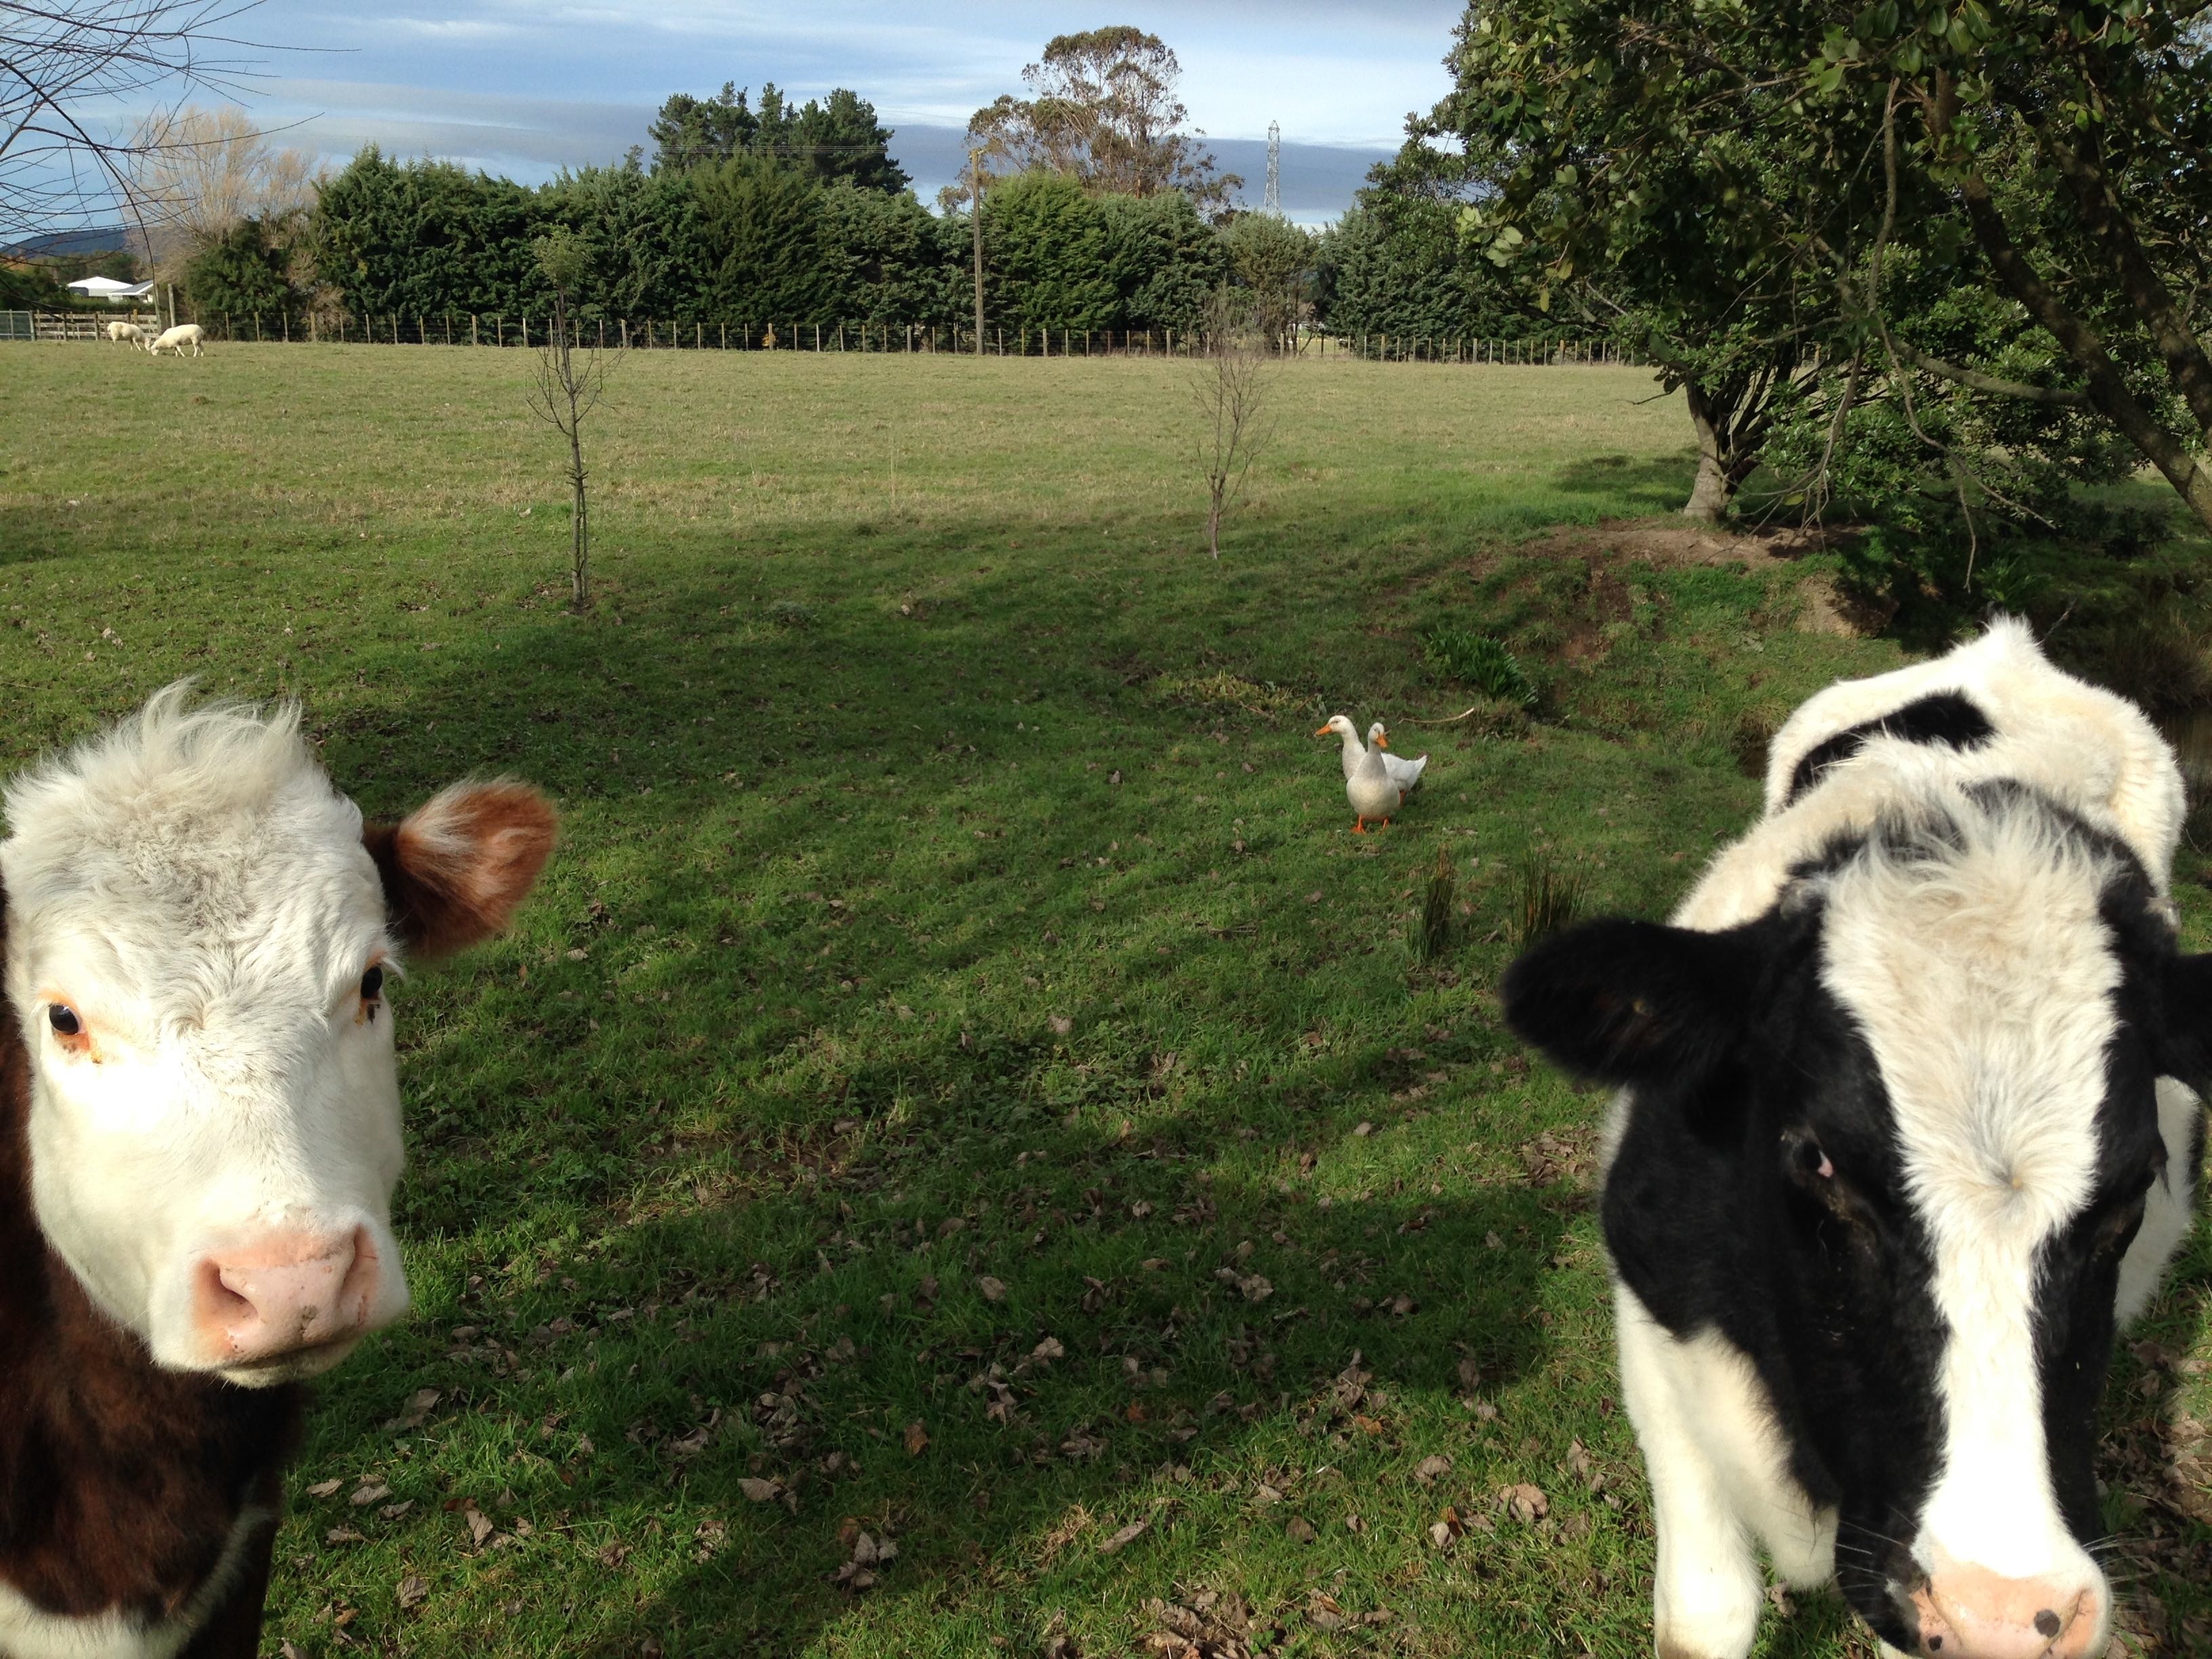
farm, pasture, grazing, sheep, mammal, vertebrate, dairy cow, cattle like mammal, cow goat family